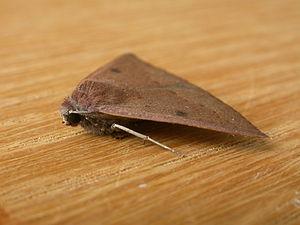
Amelora est un genre de lépidoptères de la famille des géométridés.
Amelora oenobreches est une espèce de papillons de la famille des Géométridés.